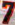
Number: 7